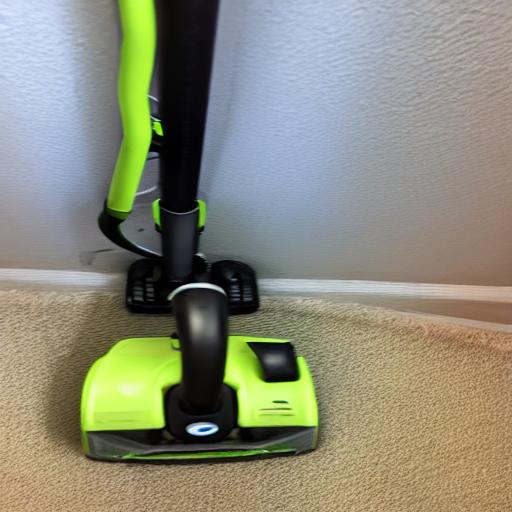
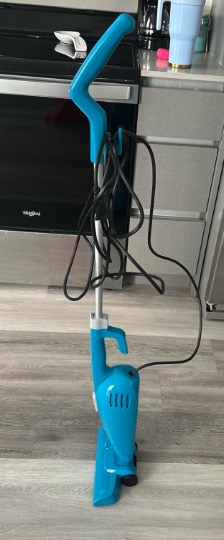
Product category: items_vacuum
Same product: no